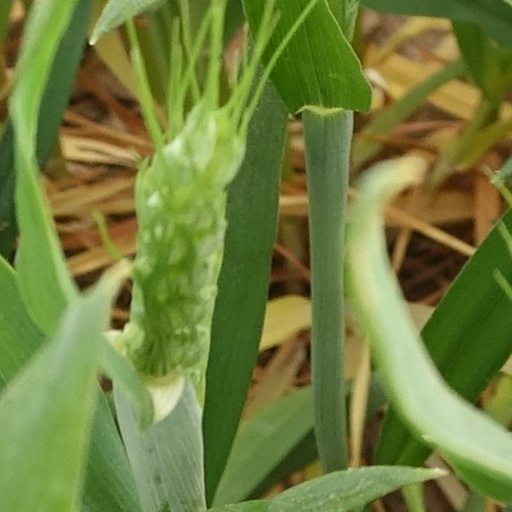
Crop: wheat